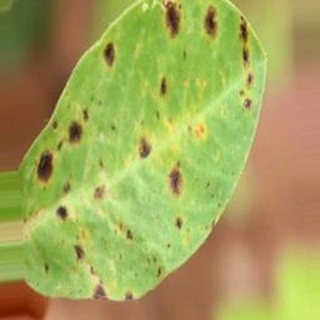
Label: groundnut_late_leaf_spot